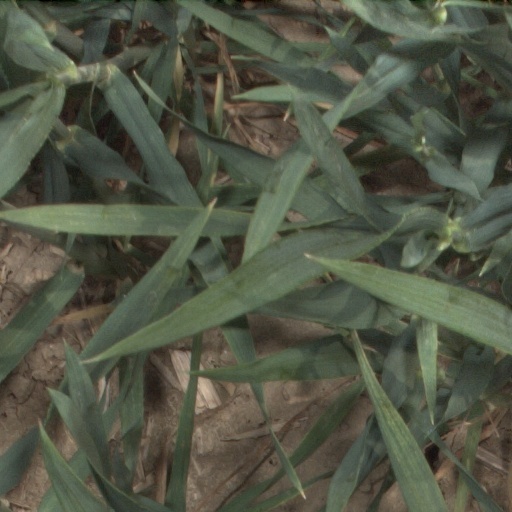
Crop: wheat